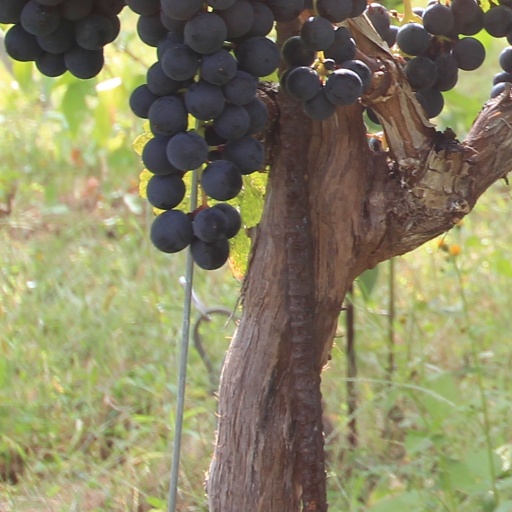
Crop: grape